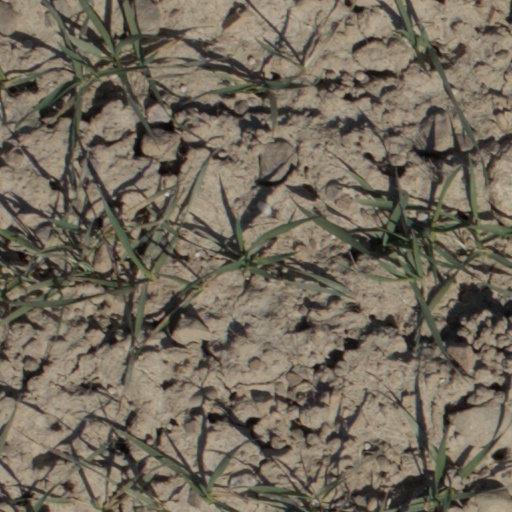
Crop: wheat